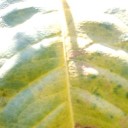
Label: Cerscospora